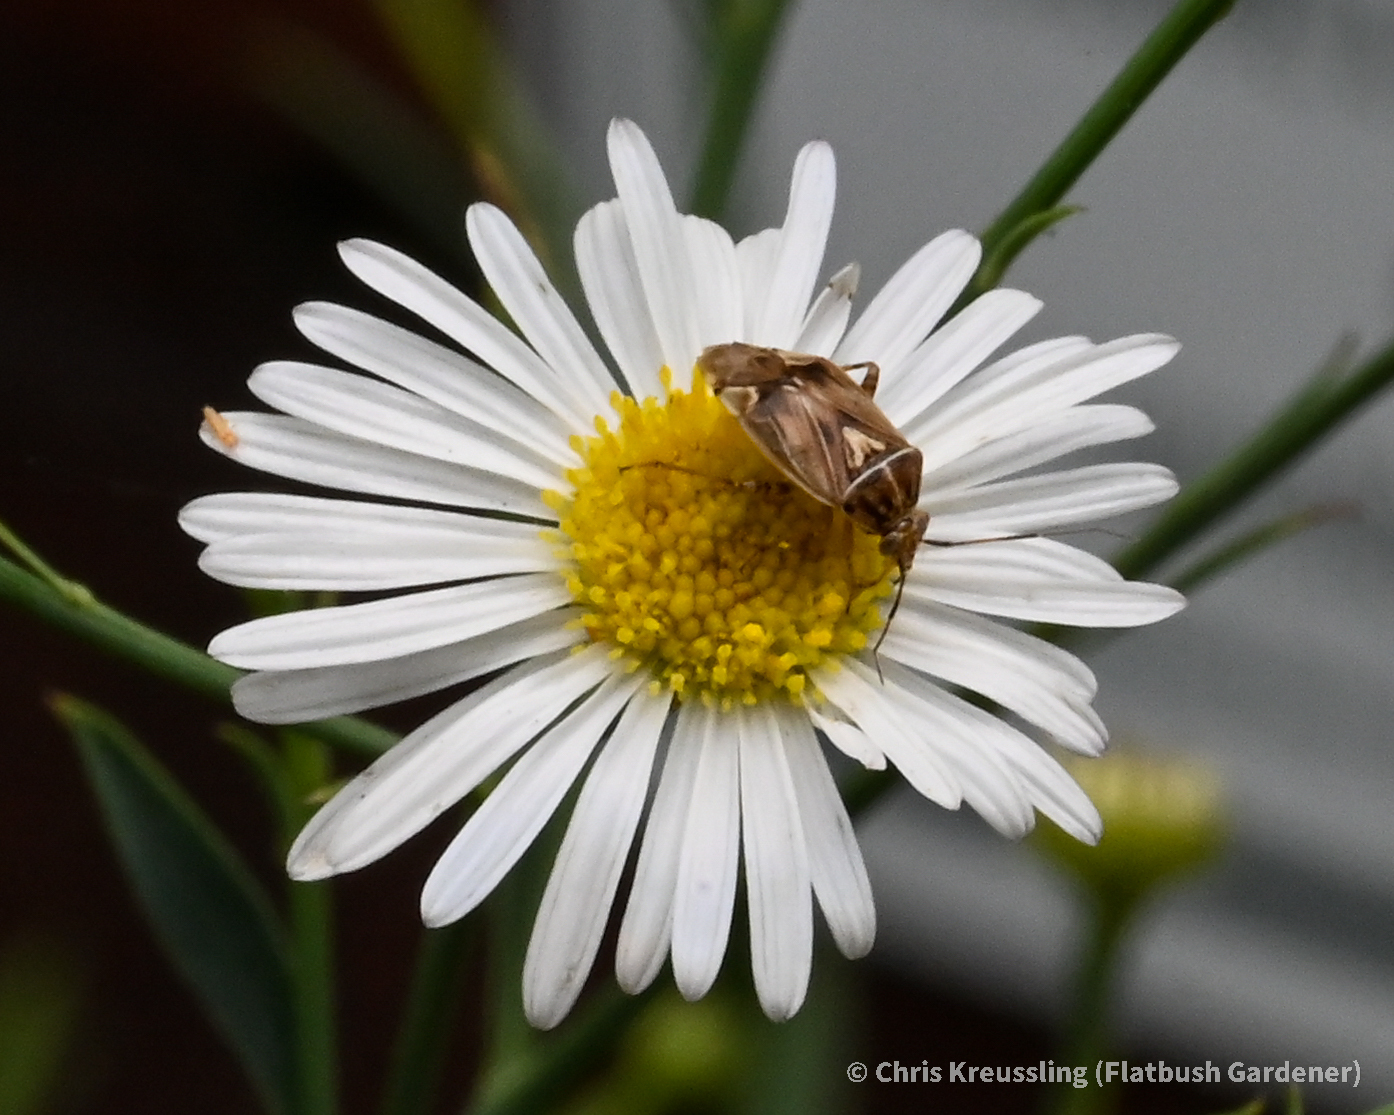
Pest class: lygus_bug